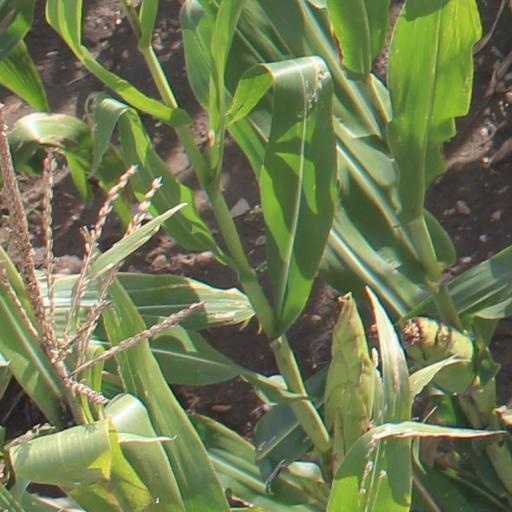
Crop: maize; corn